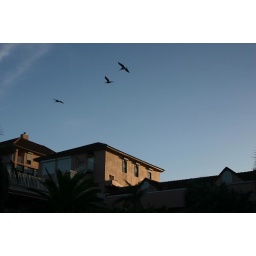
birds flying over our hotel